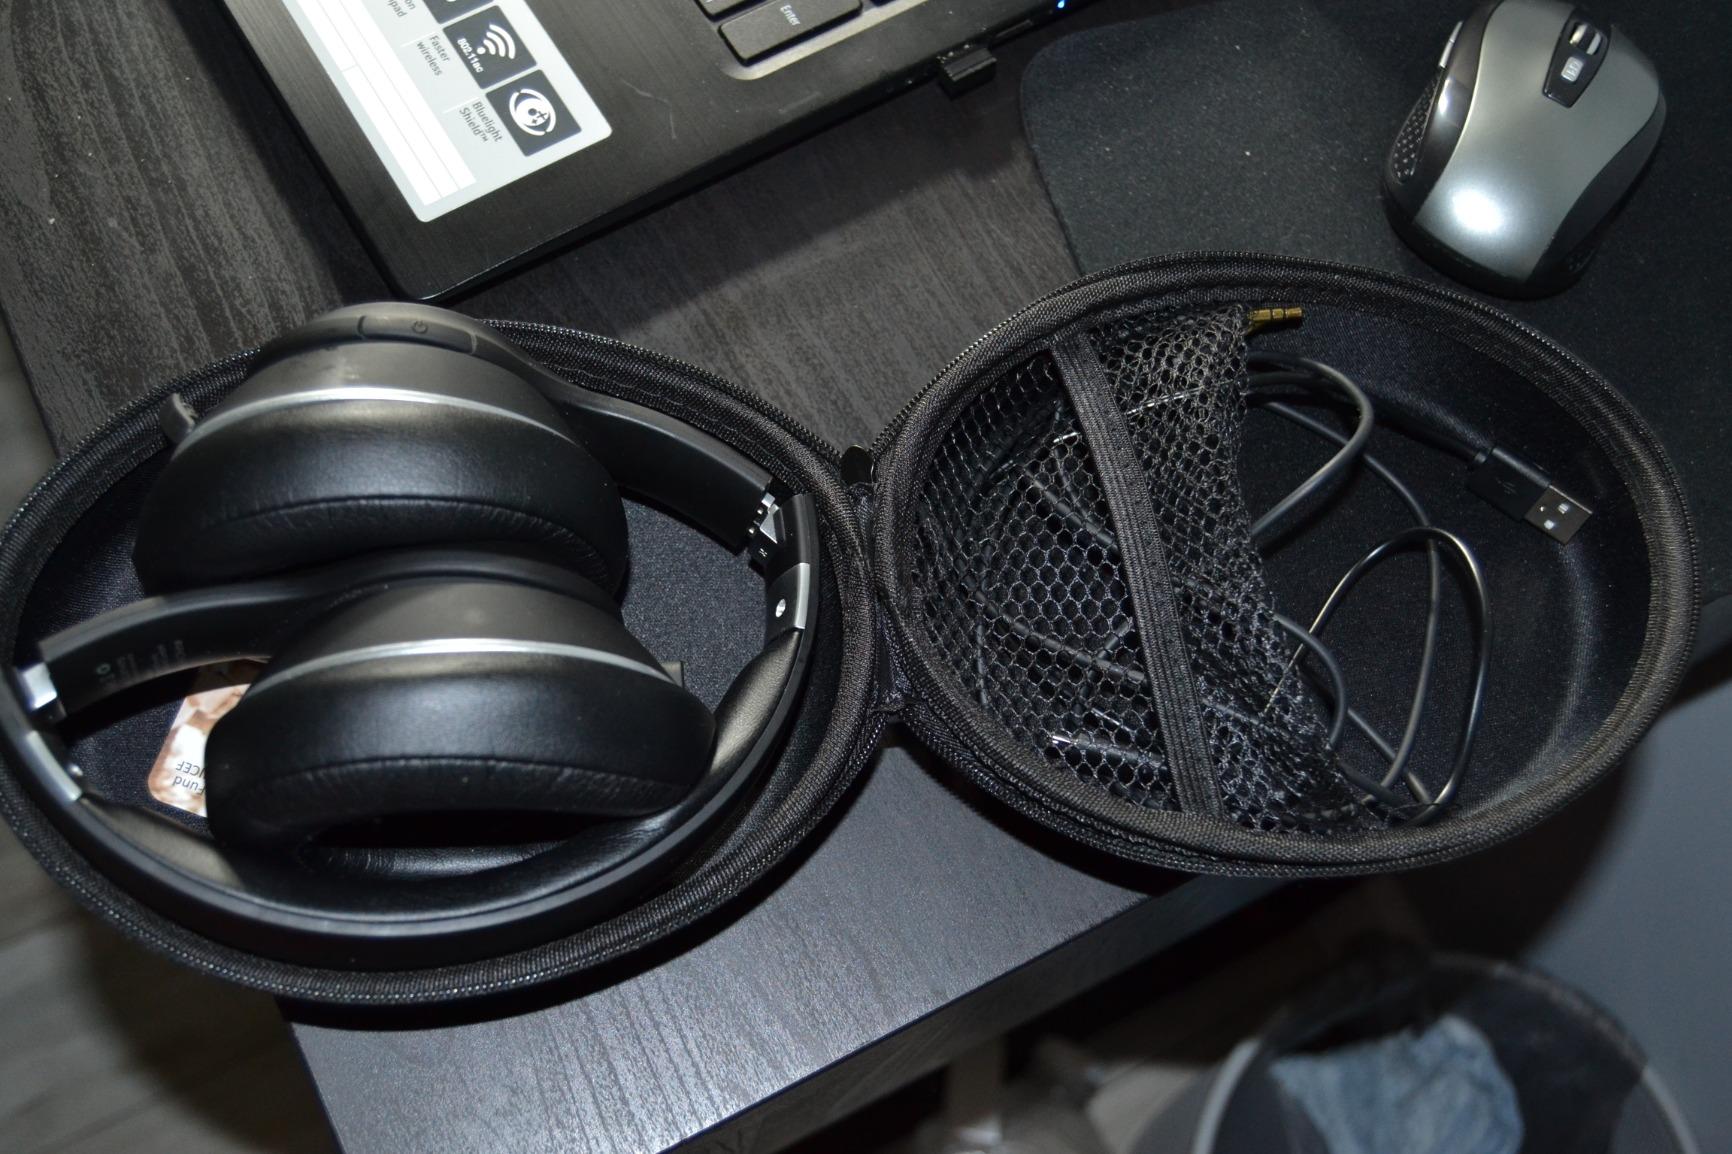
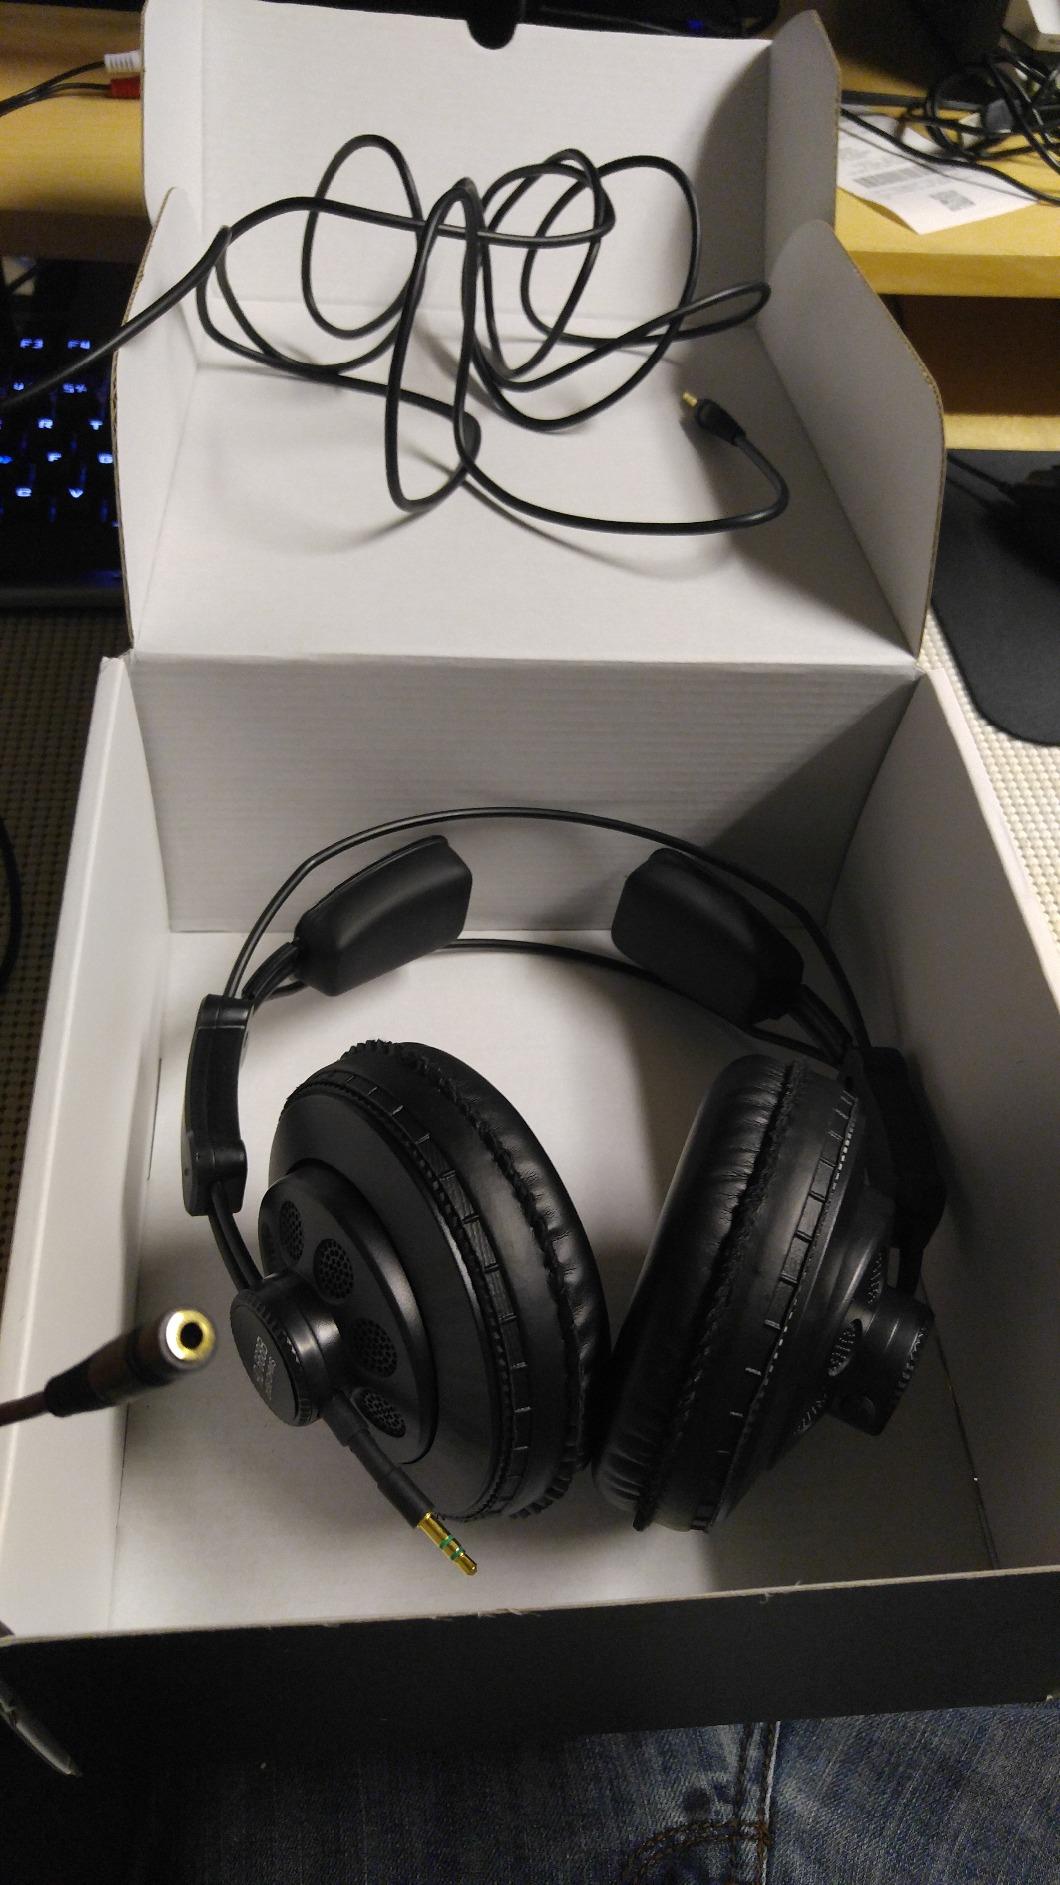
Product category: headphones
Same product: no